Atmosphere of Titan

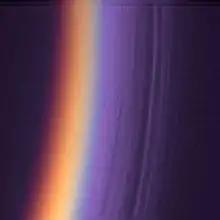
Layers of atmosphere, image from the "Cassini" spacecraft

Evidence that Titan's atmosphere contains over a thousand times more methane than carbon monoxide would appear to rule out significant contributions from cometary impacts, because comets are composed of more carbon monoxide than methane. That Titan might have accreted an atmosphere from the early Saturnian nebula at the time of formation also seems unlikely; in such a case, it ought to have atmospheric abundances similar to the solar nebula, including hydrogen and neon. Many astronomers have suggested that the ultimate origin for the methane in Titan's atmosphere is from within Titan itself, released via eruptions from cryovolcanoes.